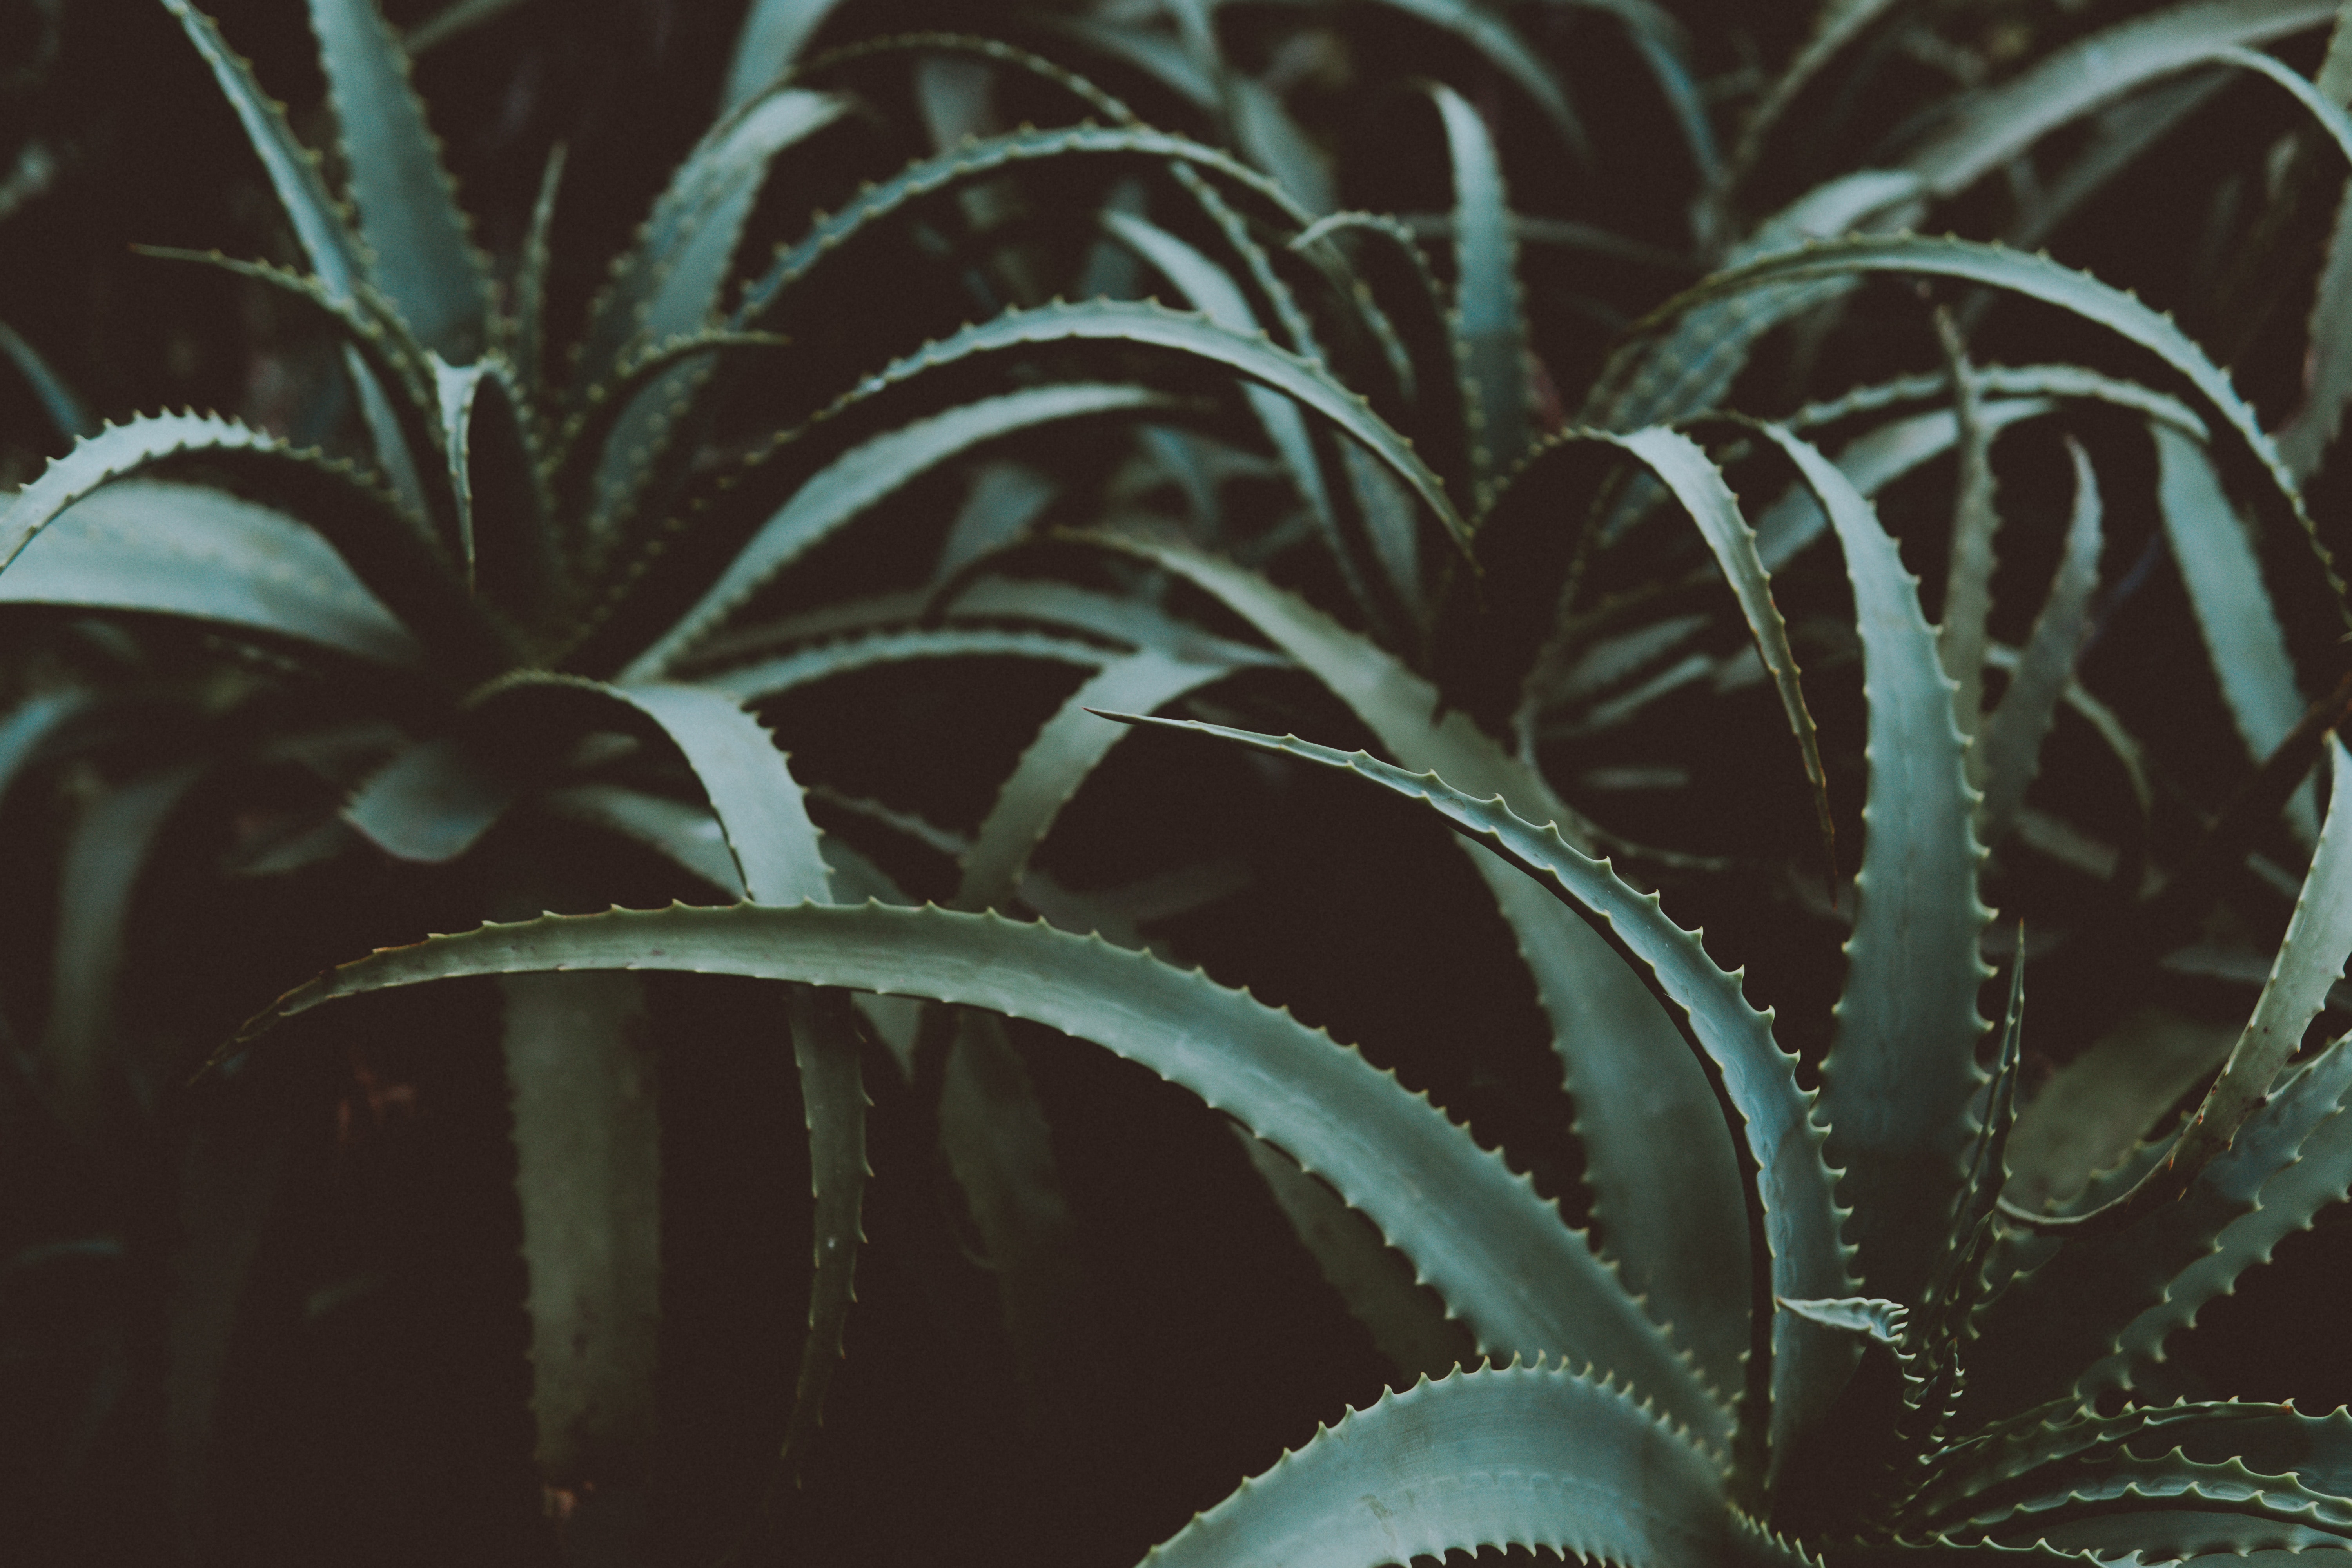
plant, green, vegetation, leaf, flora, agave, arecales, organism, computer wallpaper, palm tree, plant stem, aloe, agave azul